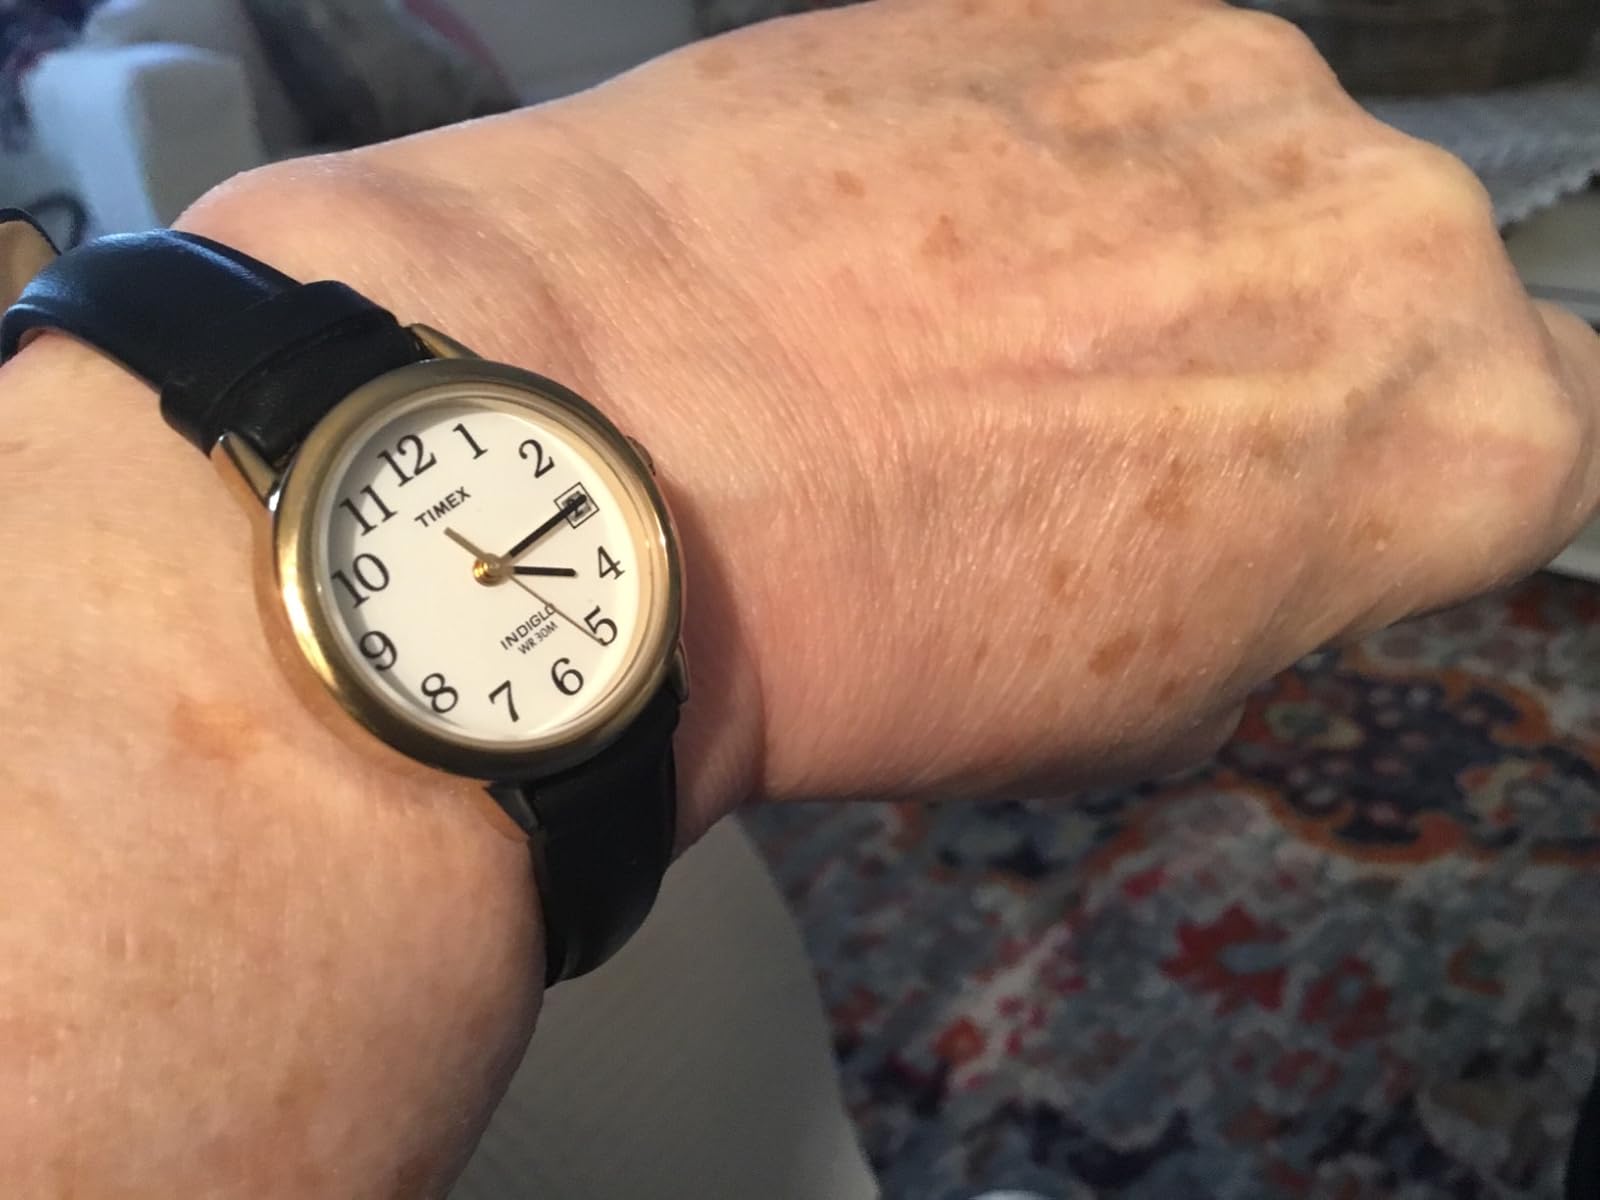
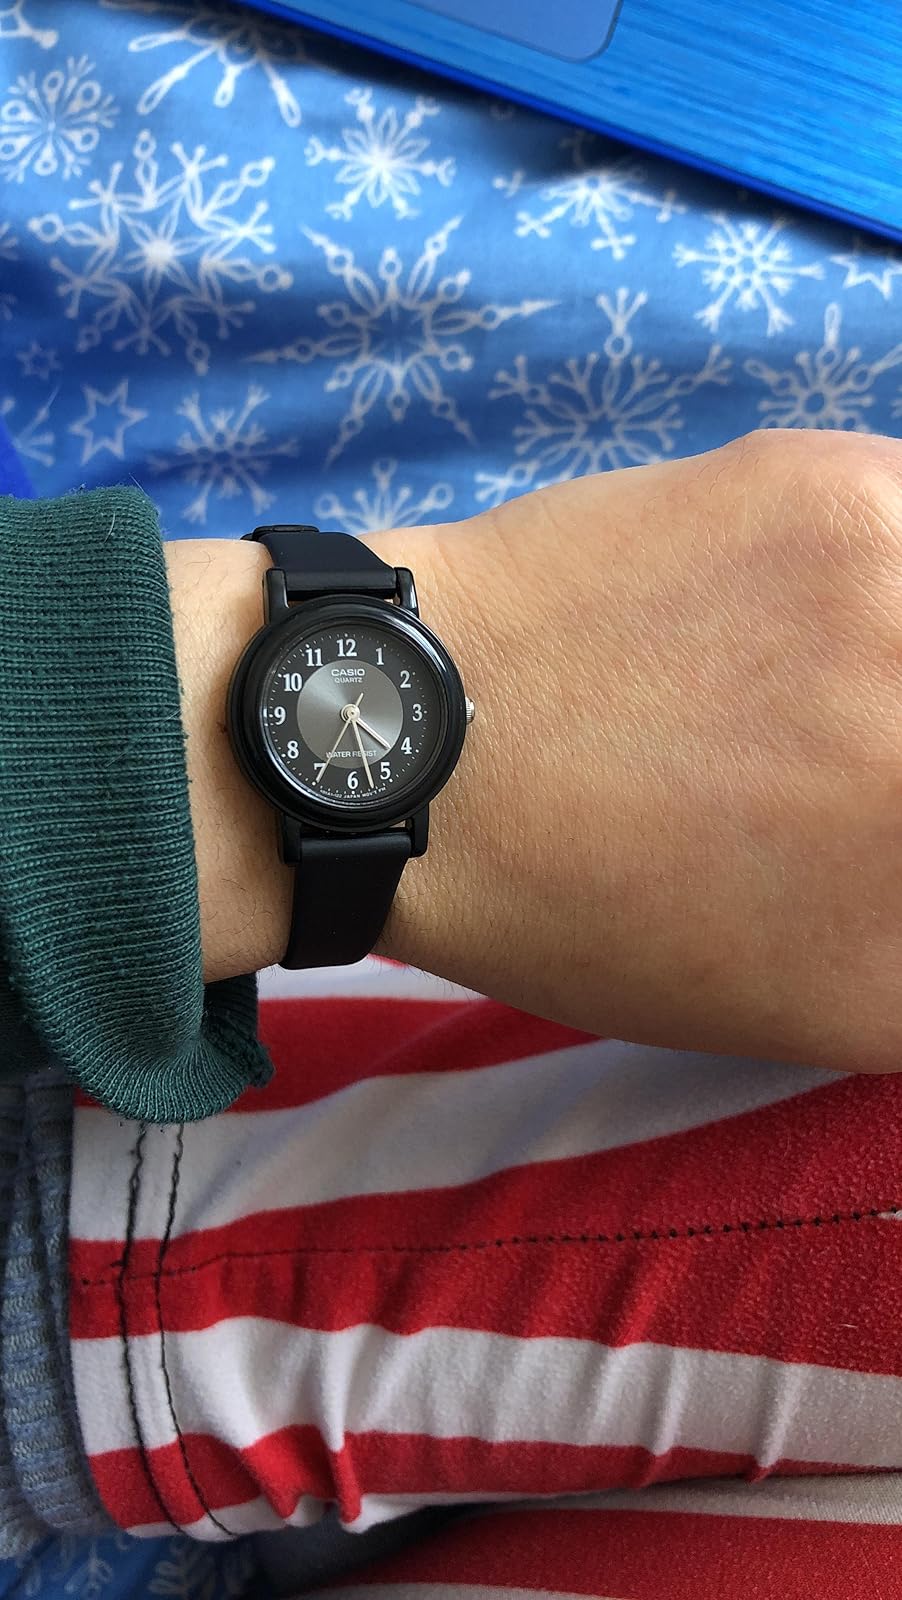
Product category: accessories_watch
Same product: no